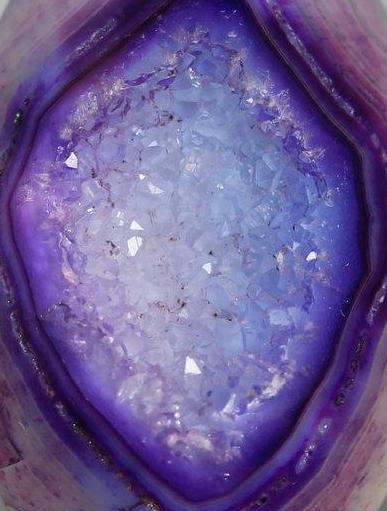
Texture: crystalline